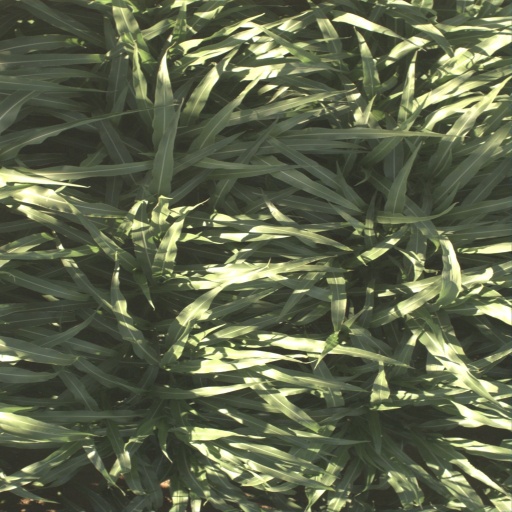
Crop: sorghum